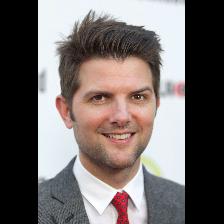
Label: Human